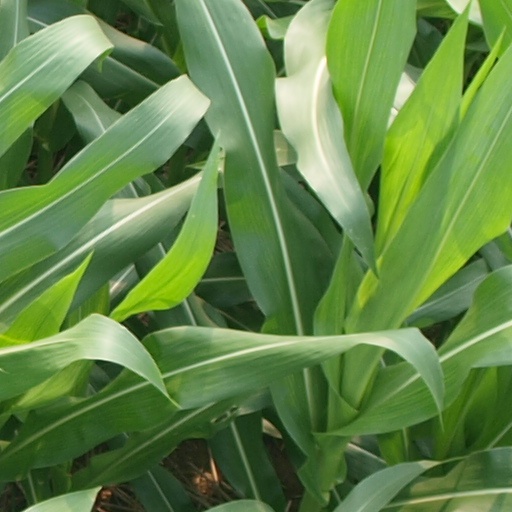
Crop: maize; corn